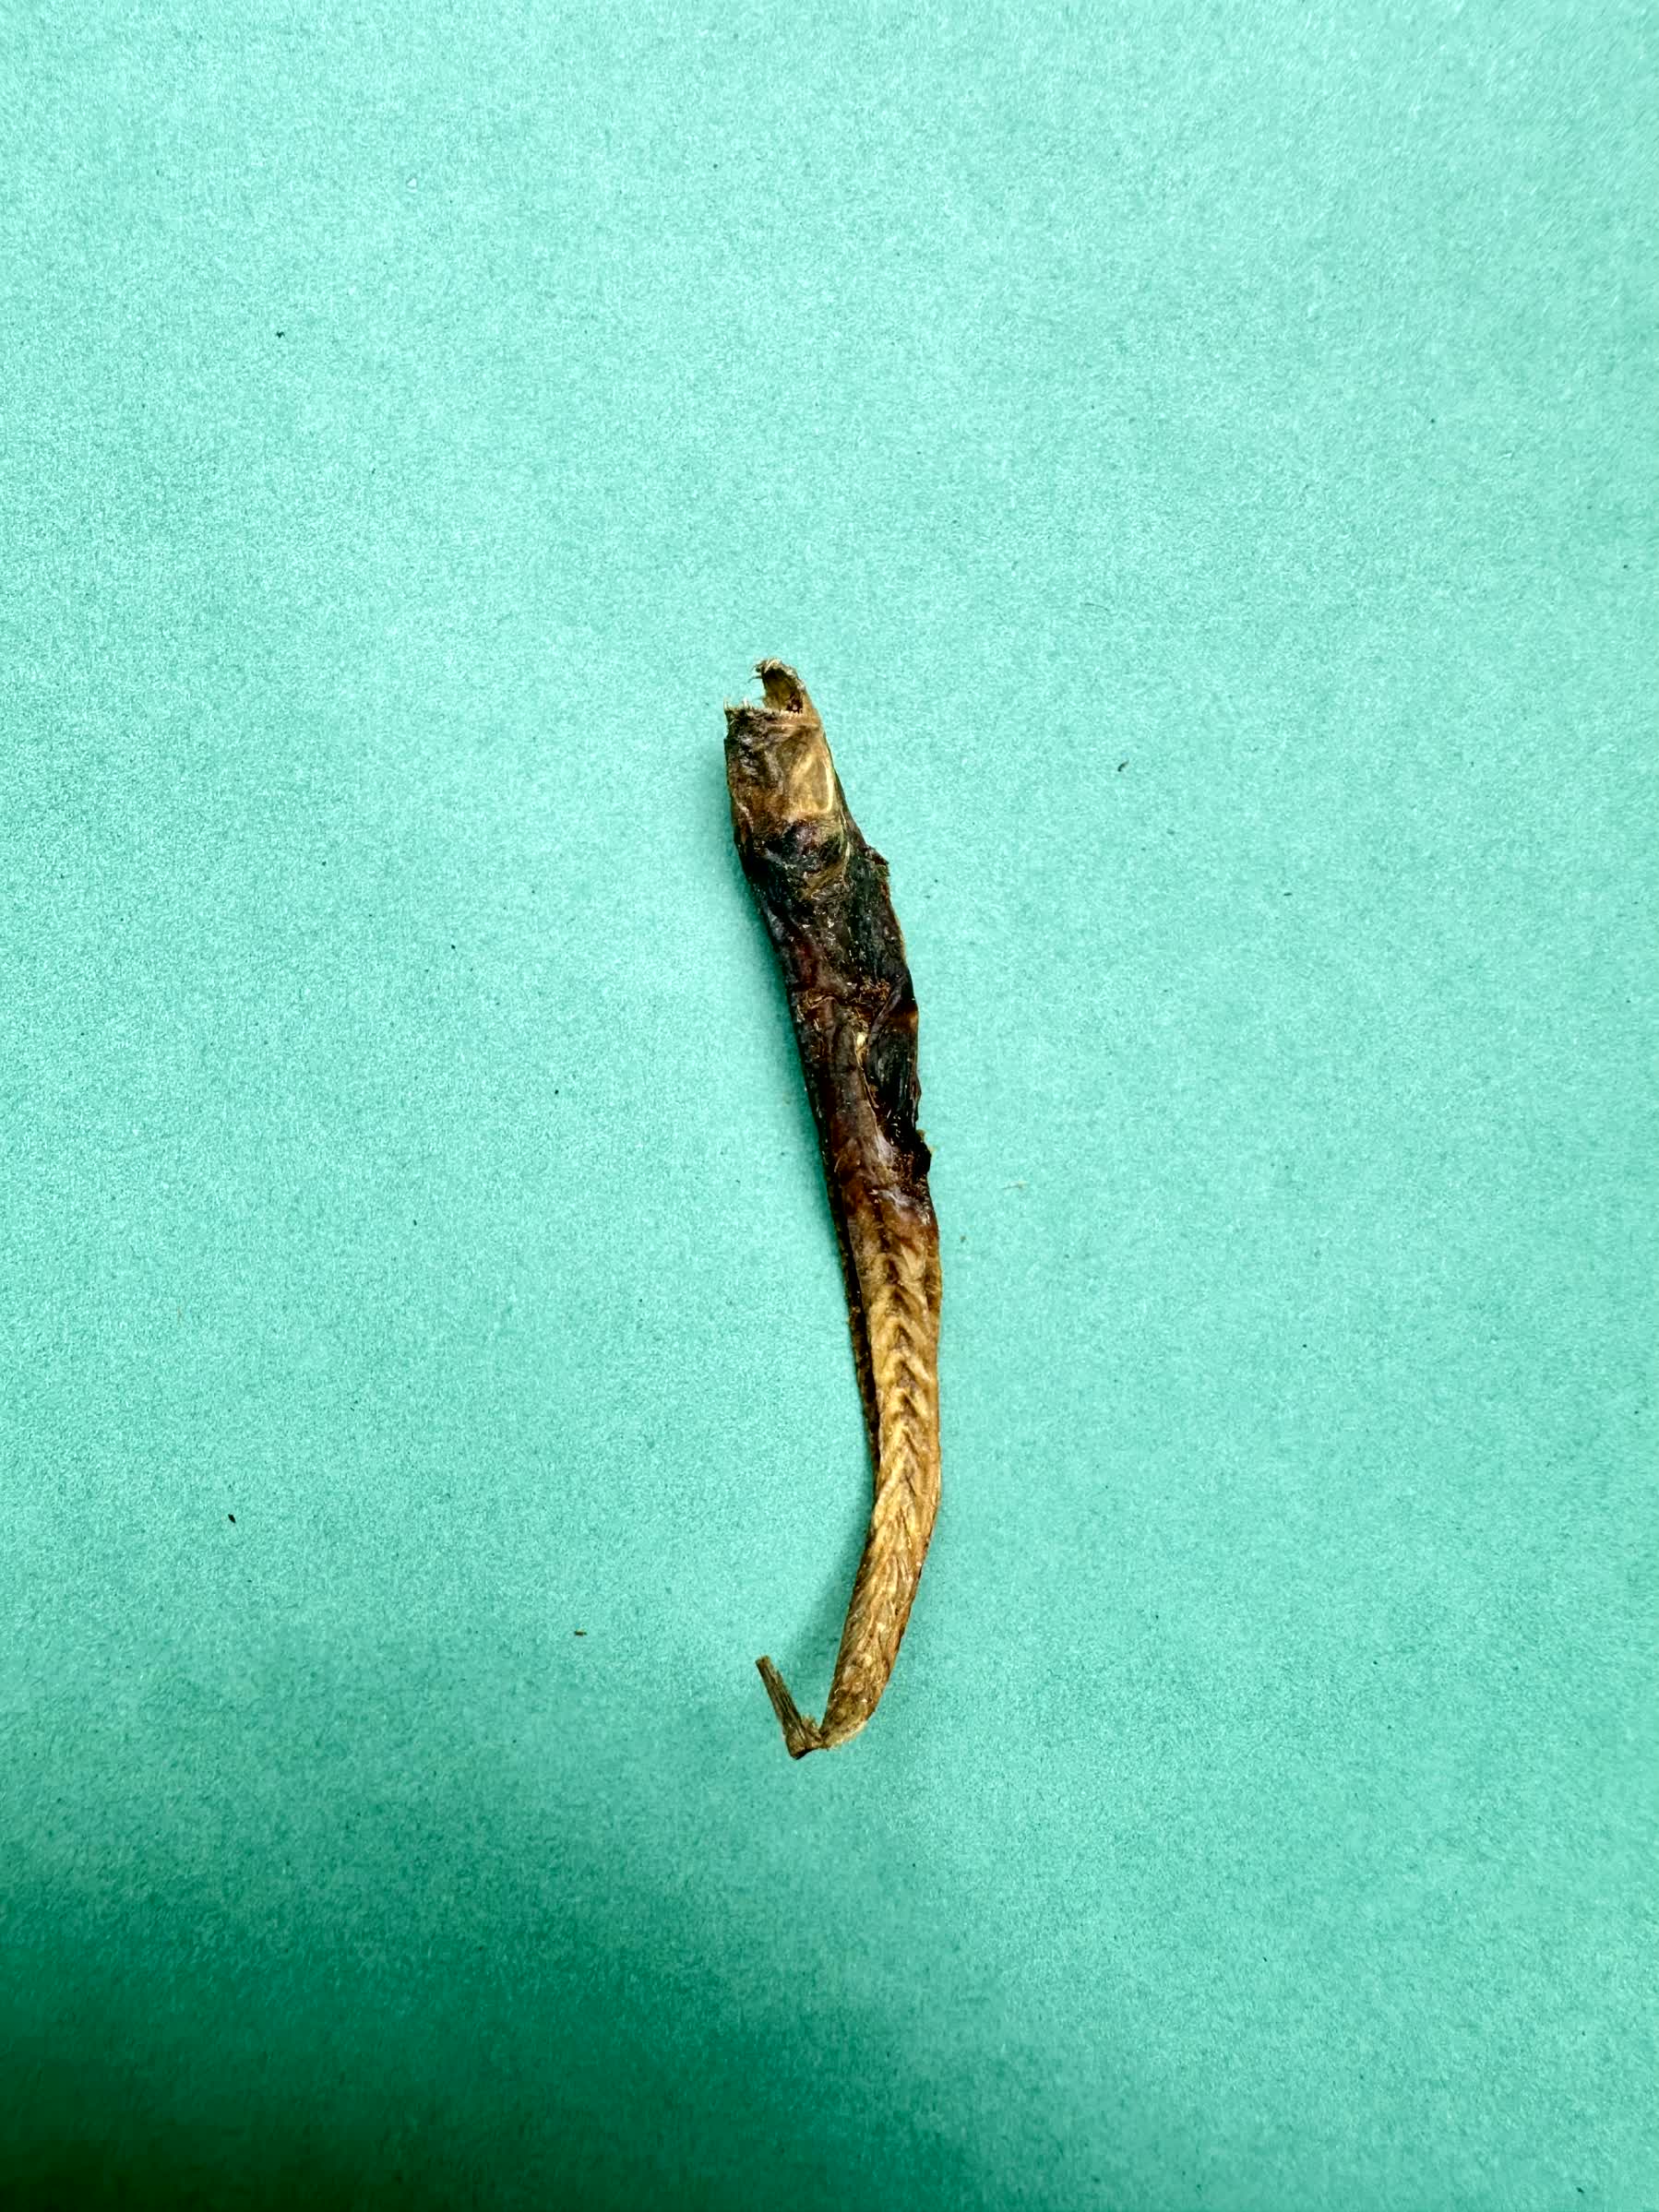
Species: Chewa